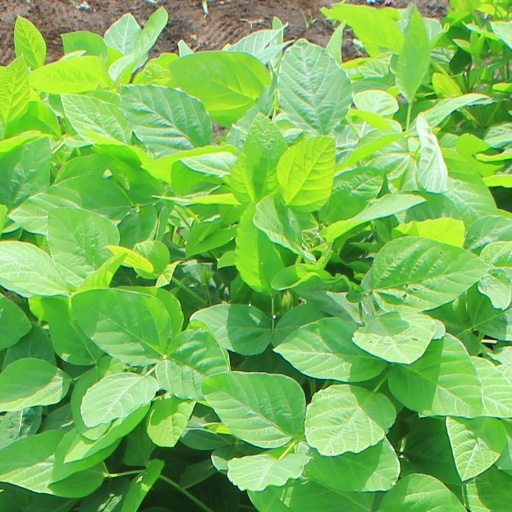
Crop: soybean